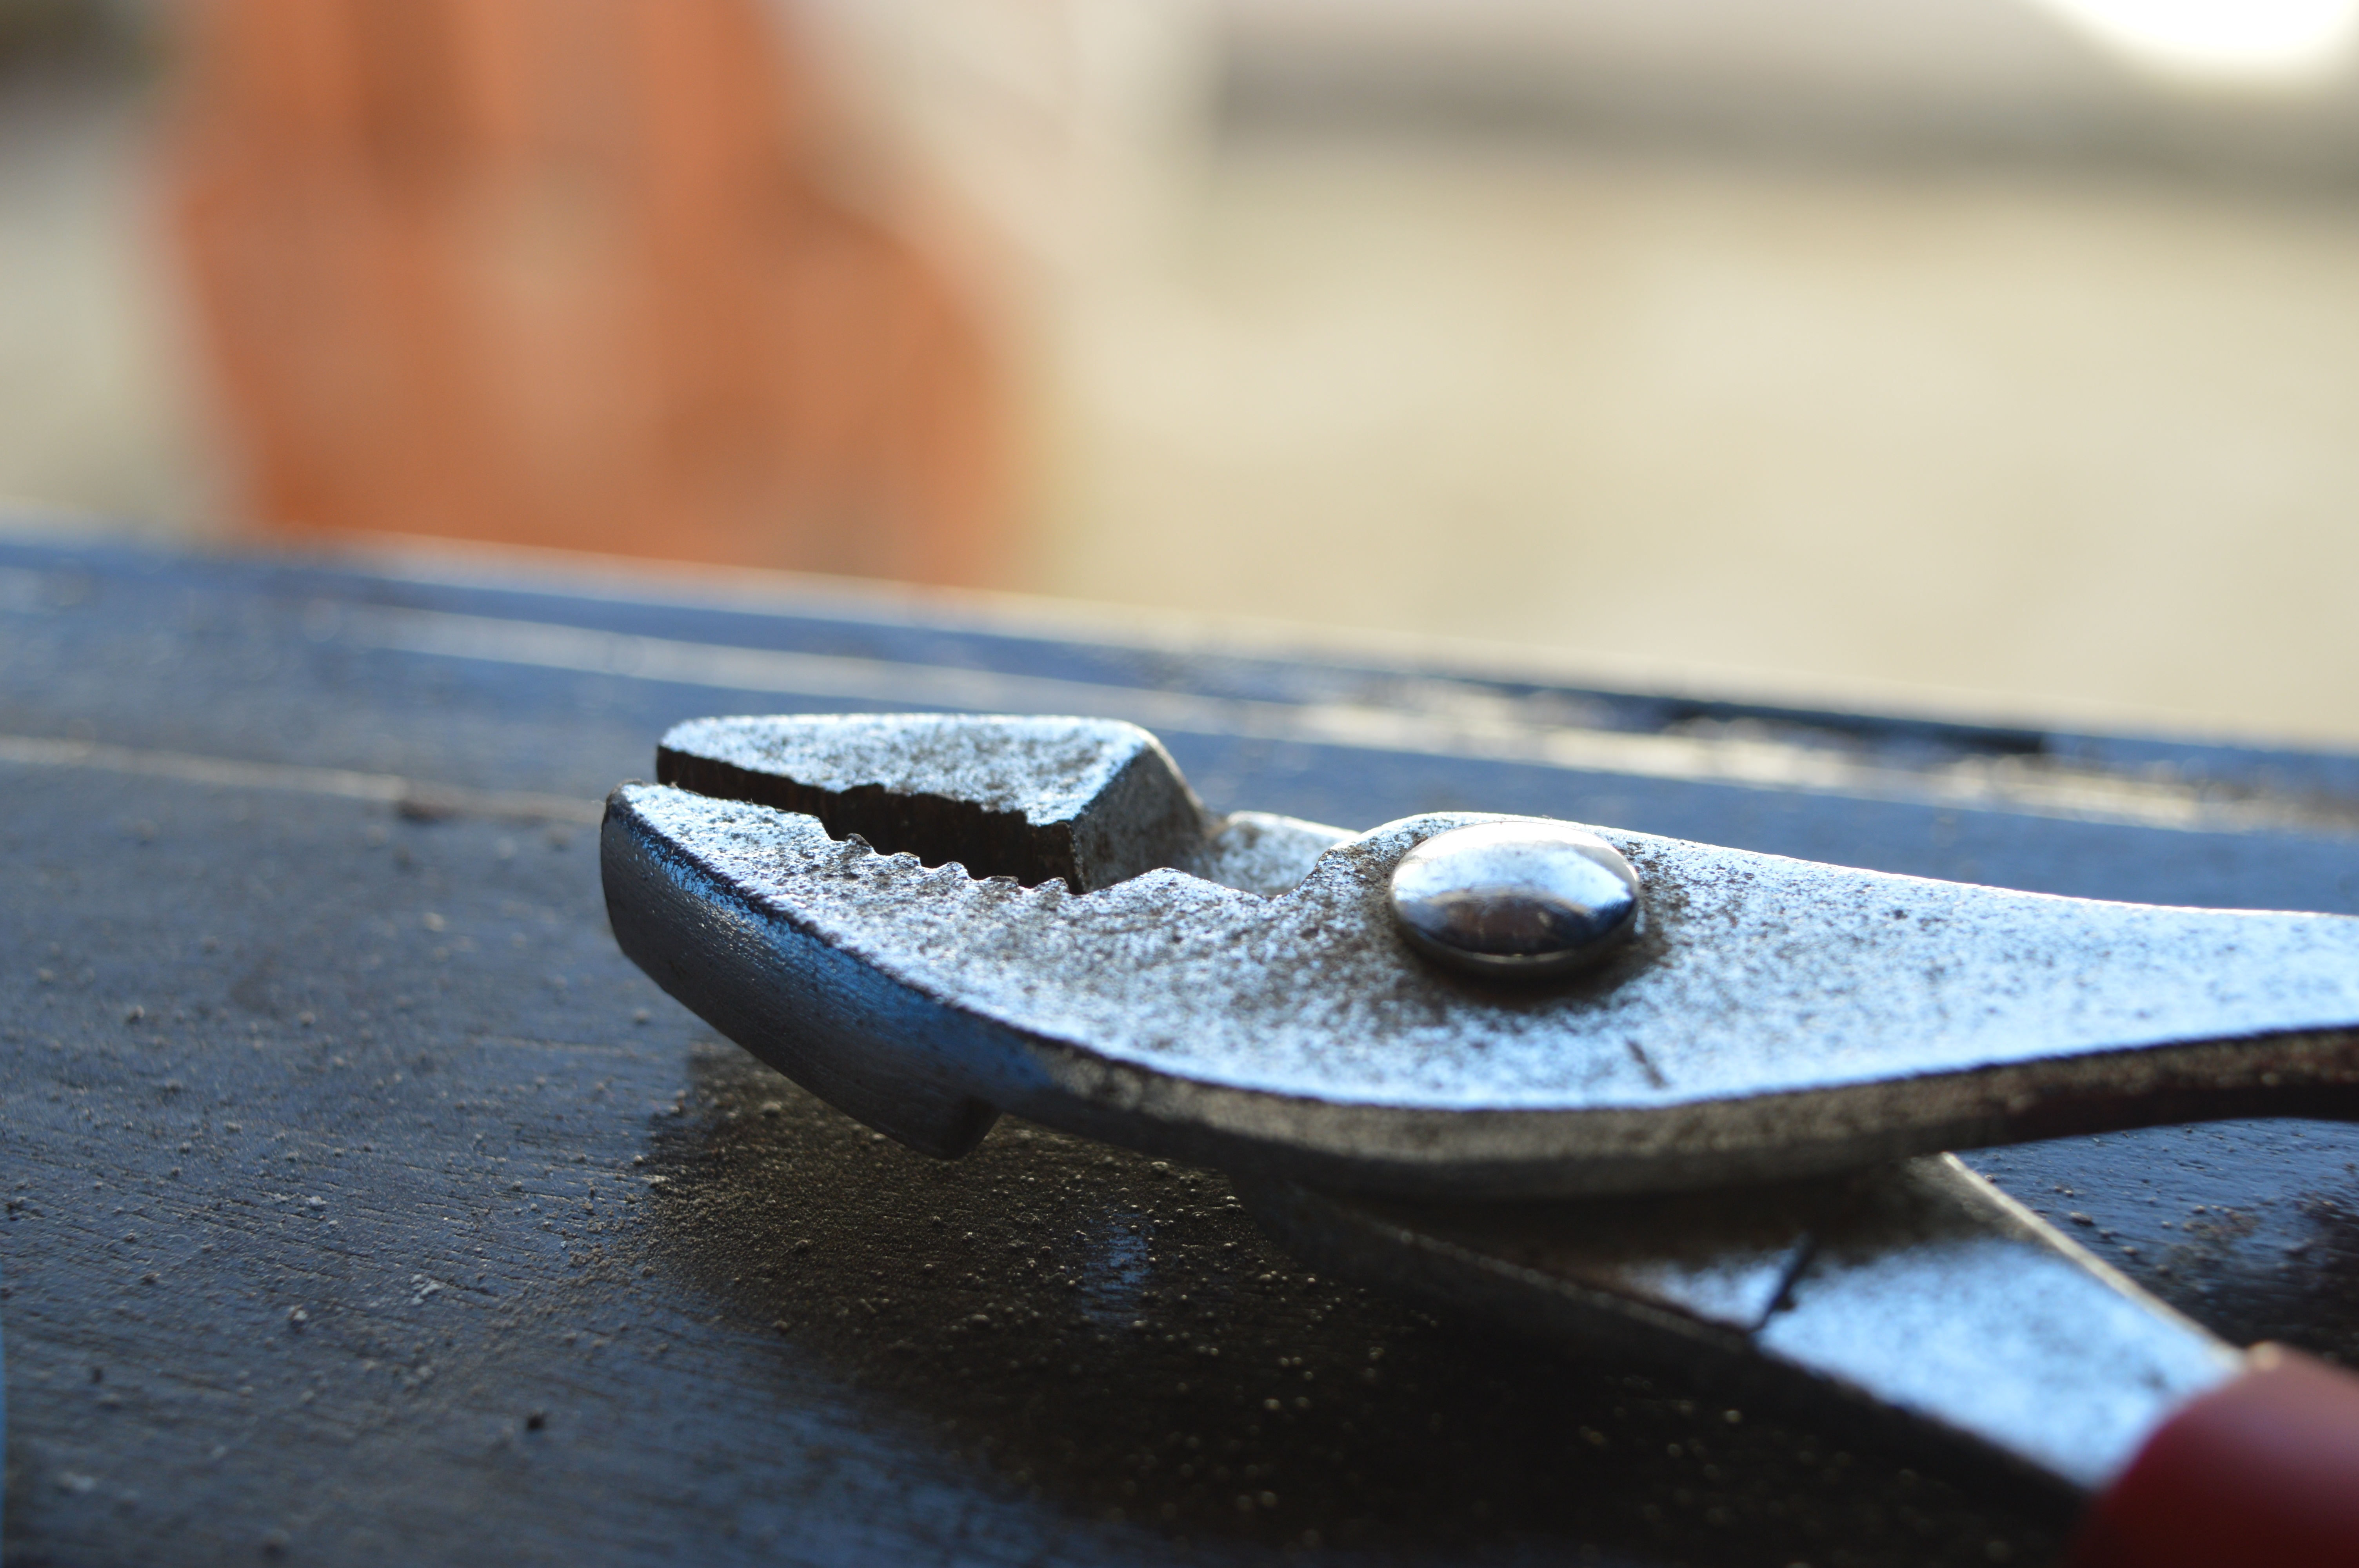
hand, water, photography, tool, blue, close up, pliers, shape, macro photography, metal tool, metal pliers